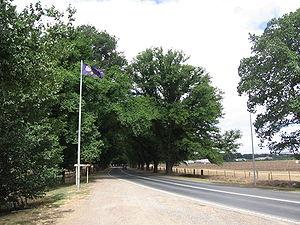
Une avenue de l'Honneur est le nom donné à une avenue bordée d'arbres, souvent exotiques, construite en souvenir des soldats tués pendant une guerre et où chaque arbre symbolise un soldat tué ou blessé. La plupart du temps les arbres possèdent des plaques portant le nom de la personne honorée.